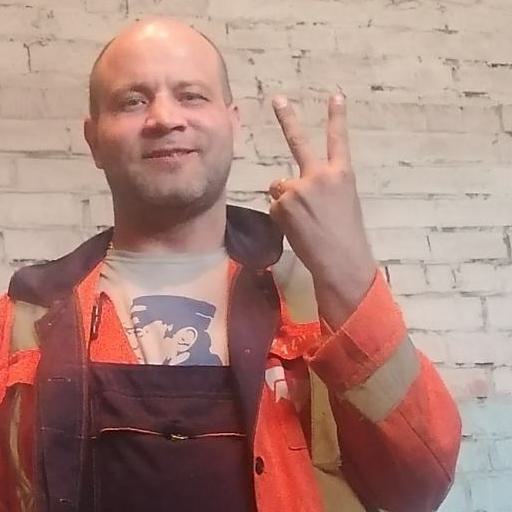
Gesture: peace_inverted